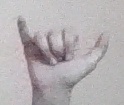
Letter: ya